Question: Please indicate a possible affordance area of baseball bat that can be used for holding
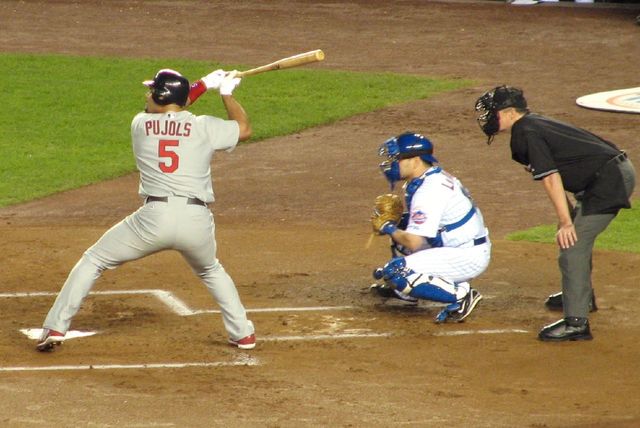
Answer: [196.5, 63, 243.5, 95]